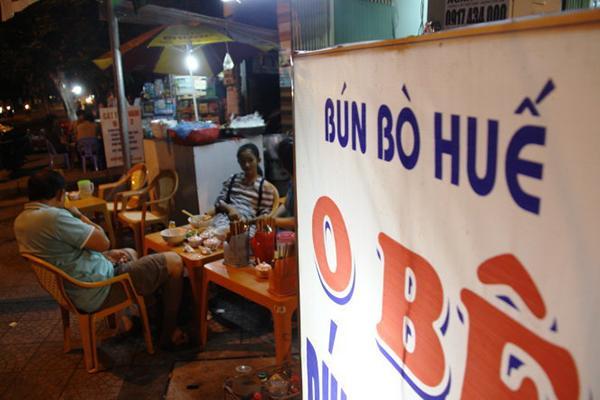
ở bên trong quán có sự xuất hiện của một vài người